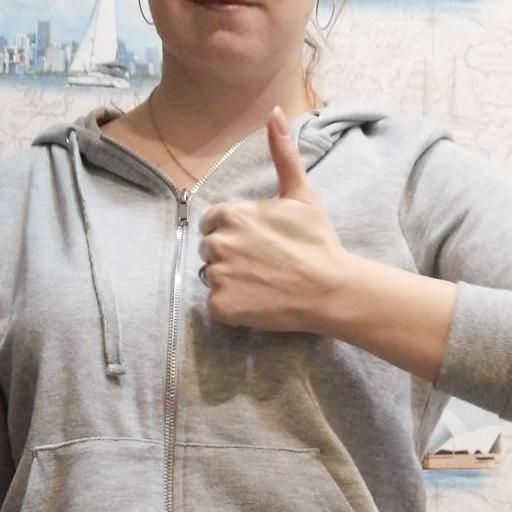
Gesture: like